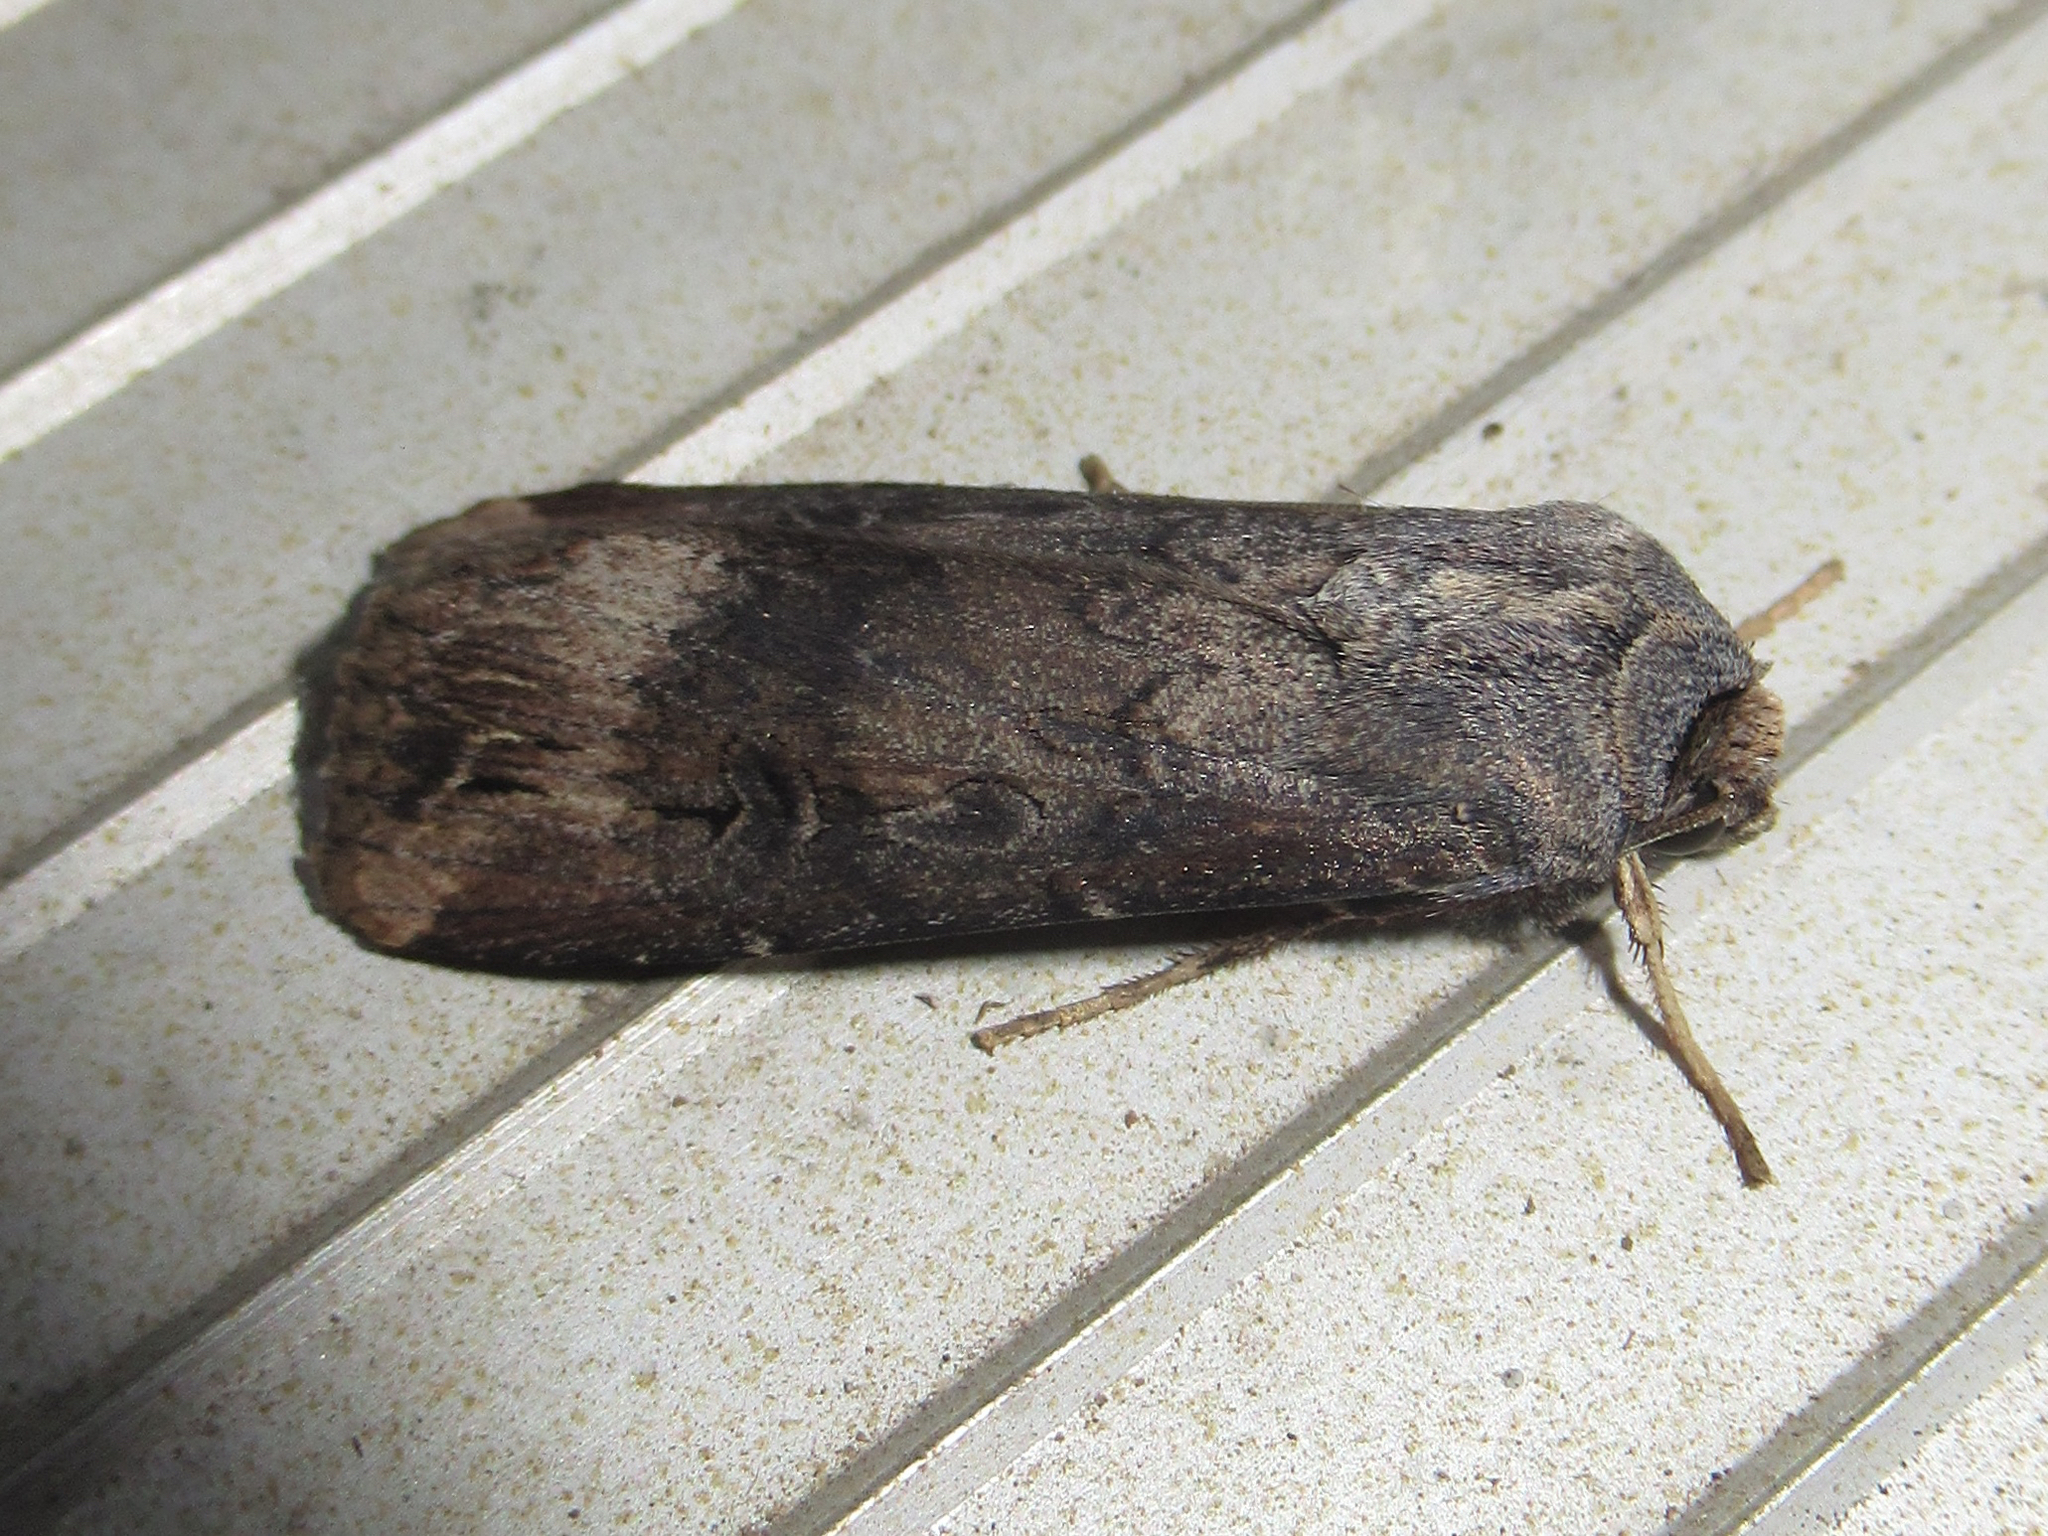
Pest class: cutworms